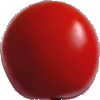
Label: Tomato 4